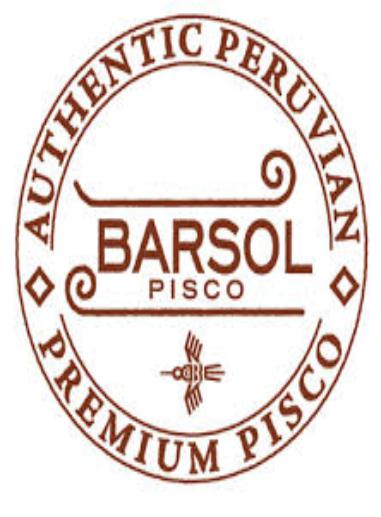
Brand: BARSOL
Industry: Food